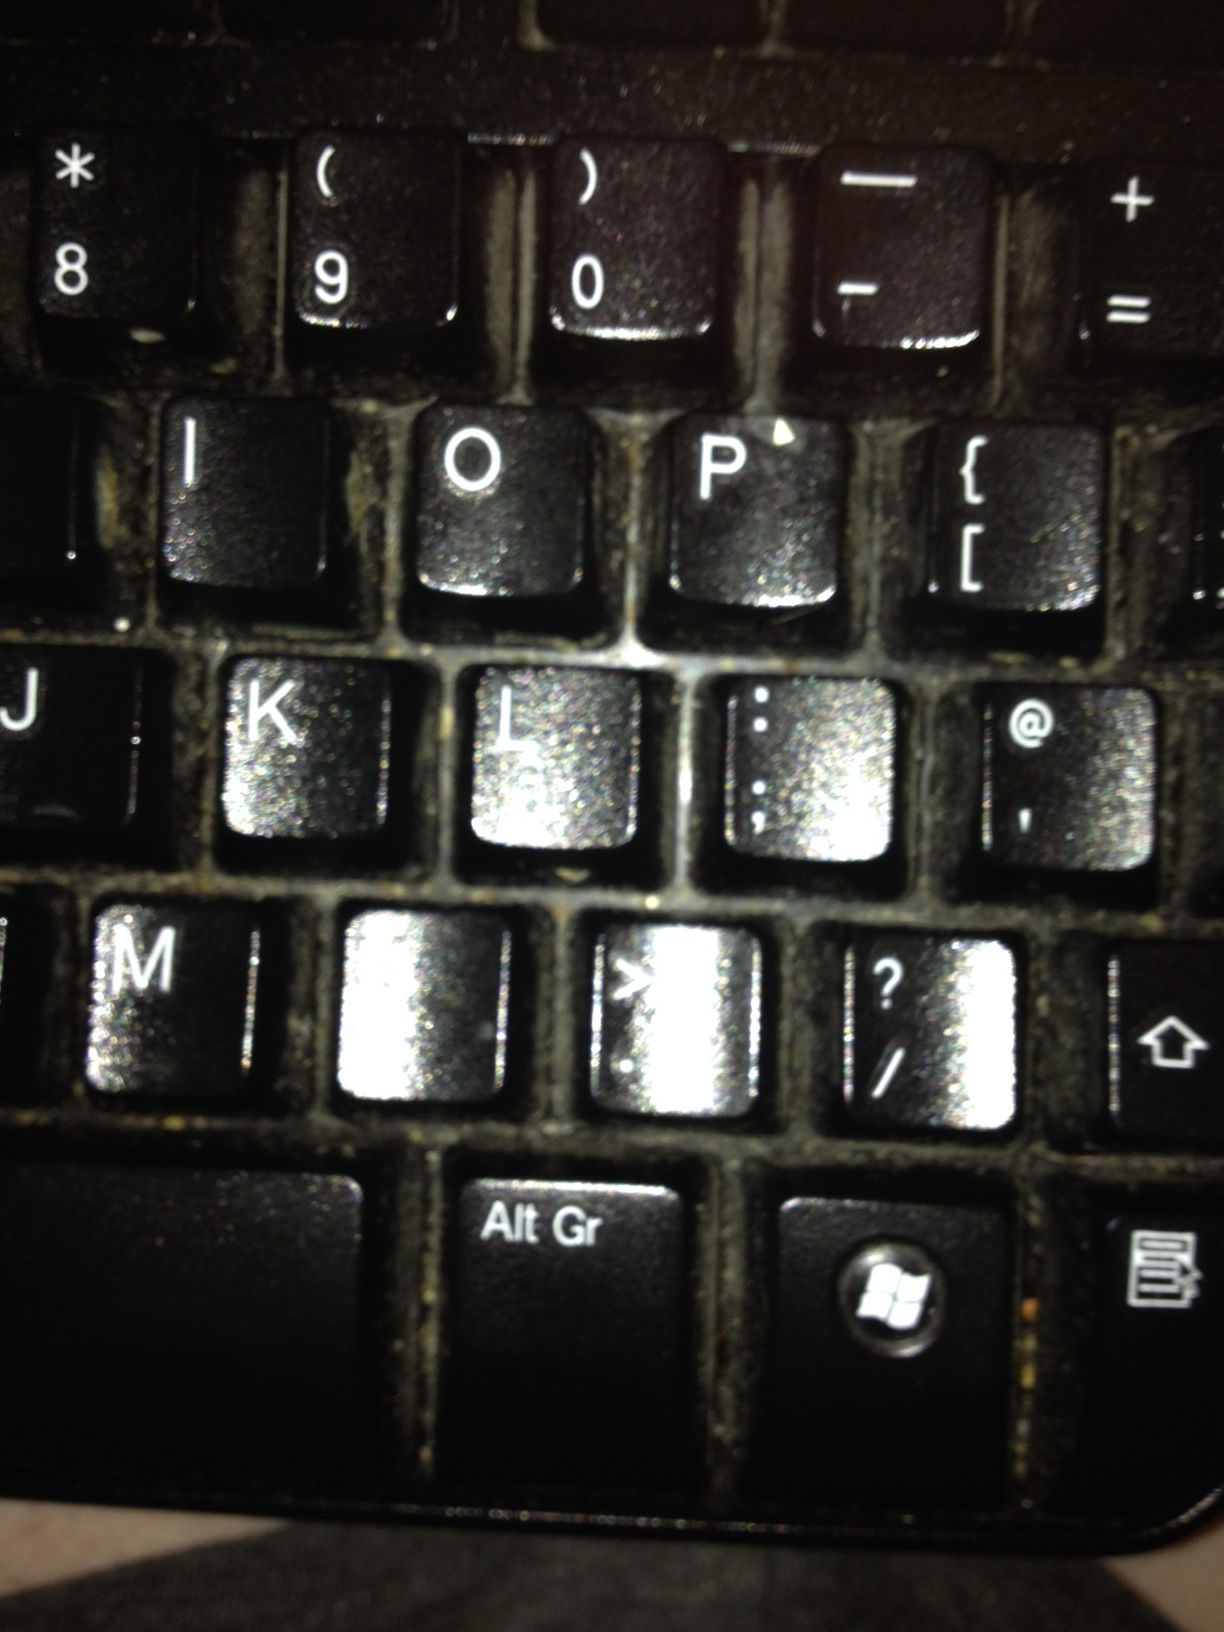Question: What color is keyboard?
Answer: black